Emma Chambers (soubrette)

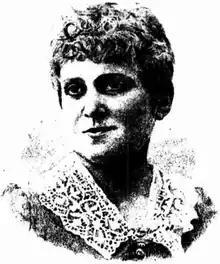
Miss Emma Chambers

She attracted public attention by her portrayal of Harry Halyard in John Thomas Haines' "My Poll and My Partner Joe" at St James's Theatre, London in May 1871 and as Jack in H. J. Byron's pantomime "Jack the Giant Killer" at the Alexandra Palace theatre, London, and a young country girl in his comedy "Sour Grapes".